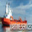
Label: ship